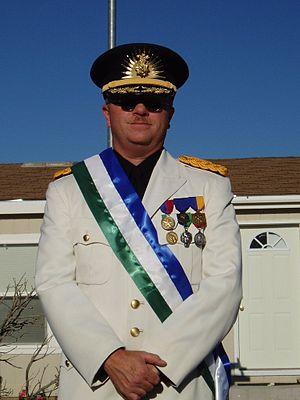
La MicroCon est une convention de représentants gouvernementaux micronationalistes, qui se tient tous les deux ans, les années impaires depuis 2015. MicroCon a été créé par le gouvernement de Molossia pour permettre aux délégués des micronations du monde entier de « partager leurs idées, leurs rêves et leurs mondes ».